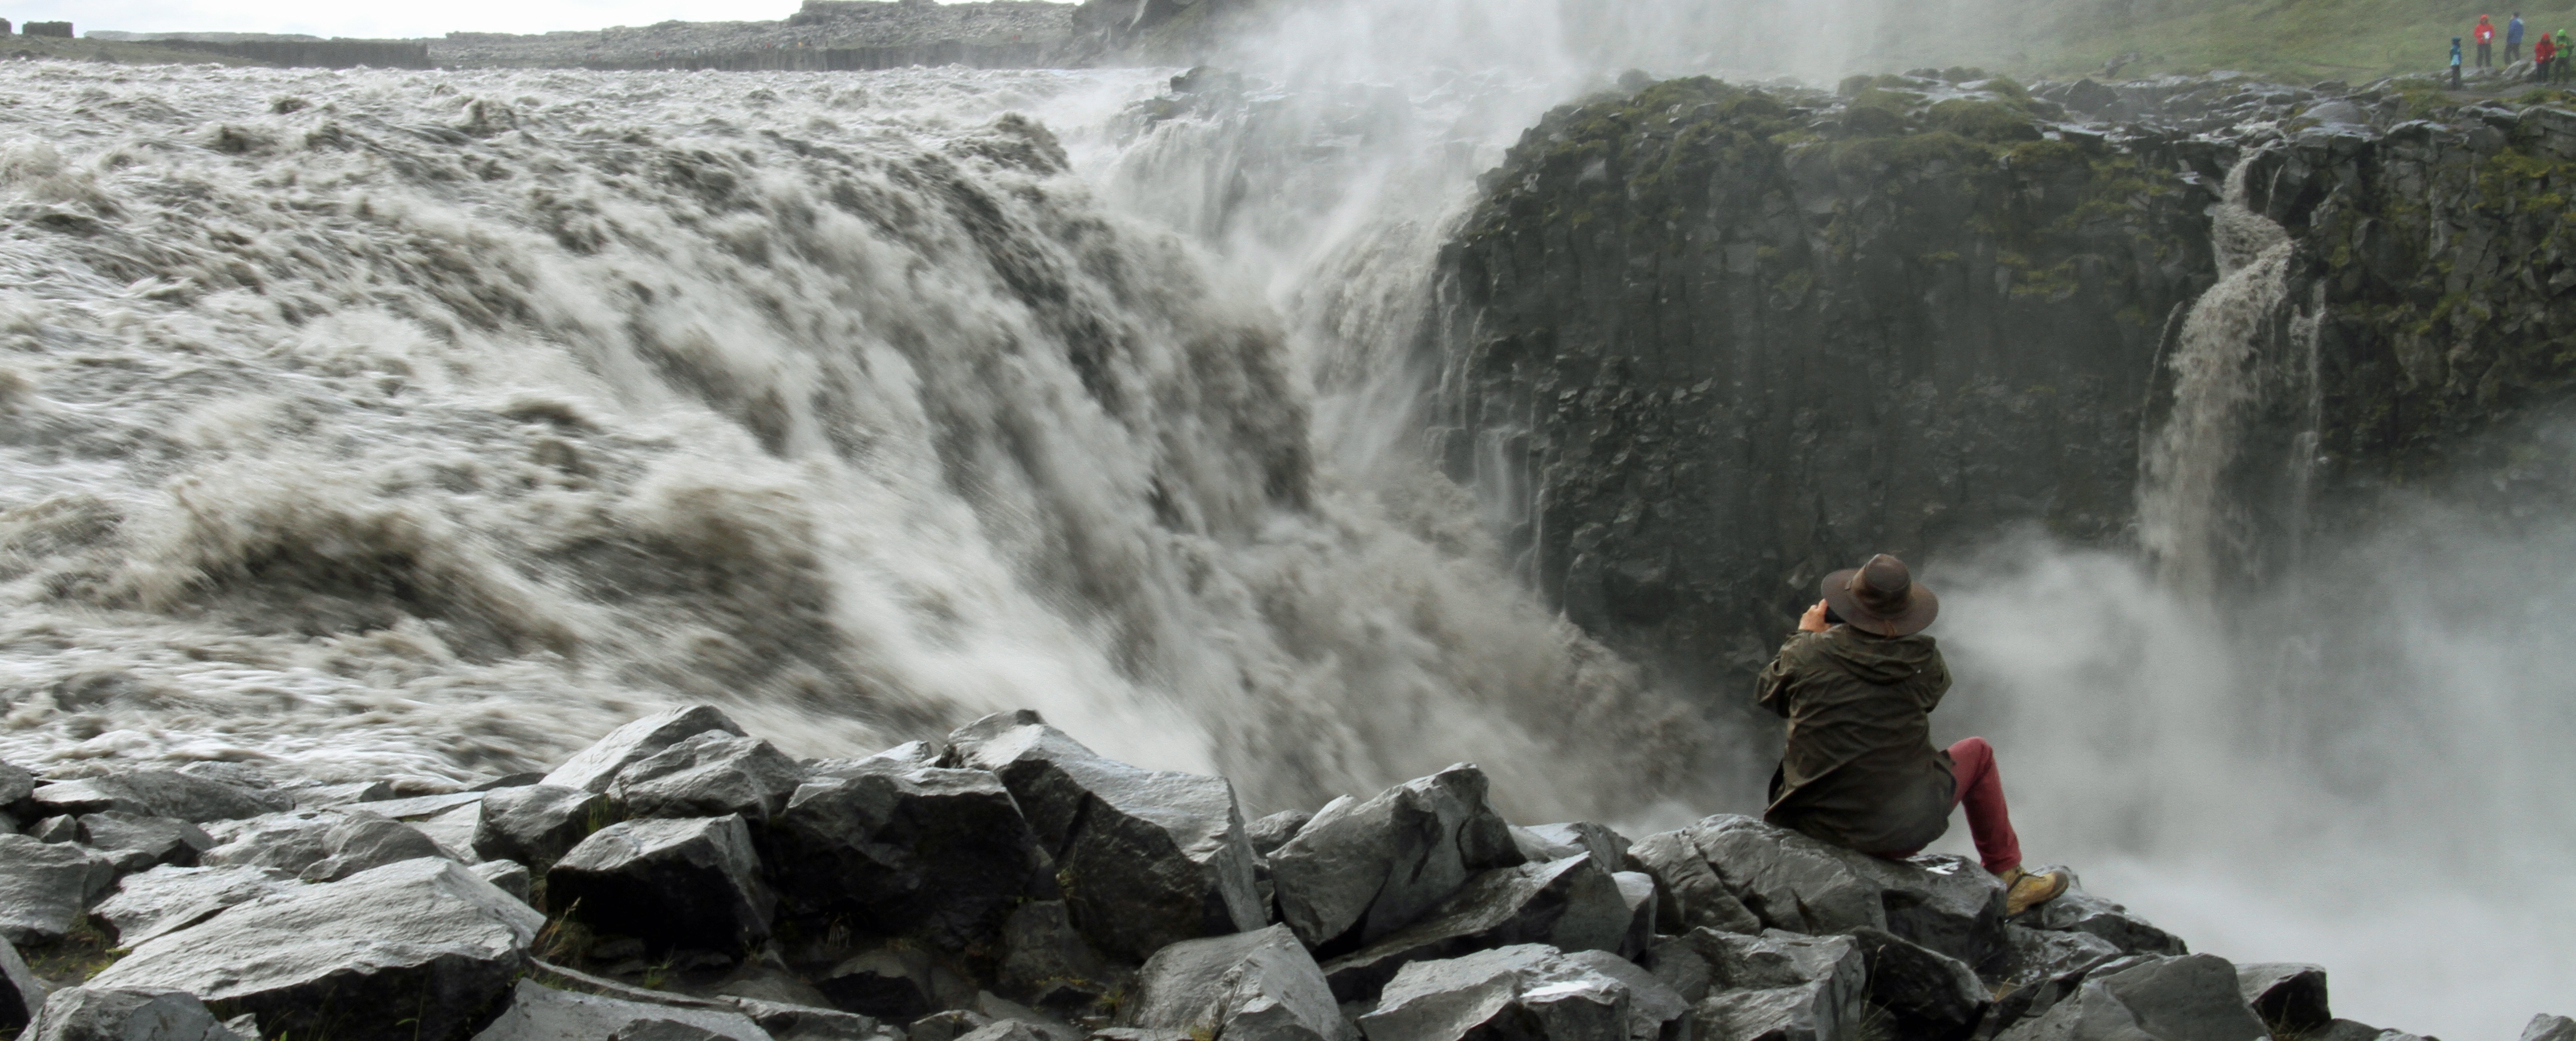
landscape, nature, outdoor, waterfall, adventure, panorama, scenery, iceland, extreme sport, terrain, body of water, icelandic, water feature, geological phenomenon